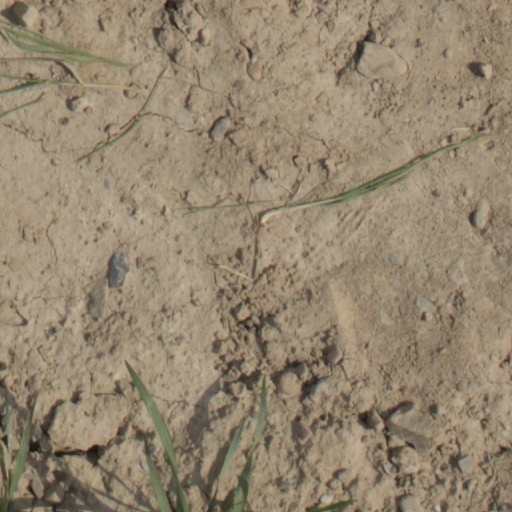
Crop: wheat